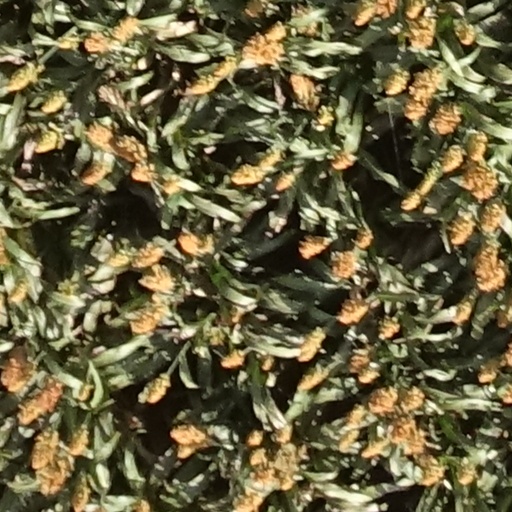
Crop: sorghum